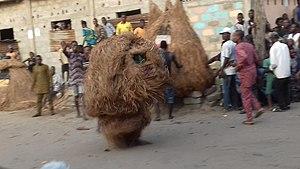
Rituel de Zangbéto au Bénin. Après les cérémonies familiales dans cette collectivité, le rituel des Zangbéto encore appelé le "" Zangbéto Houn "" est la chose qui passe la dernière. Cette fois-ci, j'ai réussi à shopper quelques meilleurs moments de cette manifestation. C'était dans un petit marché de Godomey Hloulacomey.